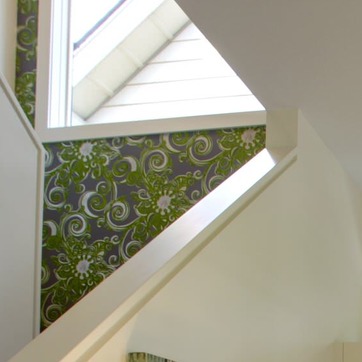
Material: wallpaper